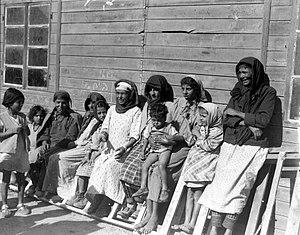
Les Juifs yéménites sont des Juifs qui vivaient, ou dont les ancêtres récents vivaient au Yémen, dans la pointe sud de la péninsule Arabique. Ils forment un groupe majeur des Juifs arabes et plus largement des Juifs orientaux dits Mizrahim.
Atlit est une municipalité de type agricole fondée en 1903 et située sur la côte nord méditerranéenne, aux pieds du mont Carmel, à 20 kilomètres au sud de Haïfa, en Israël.